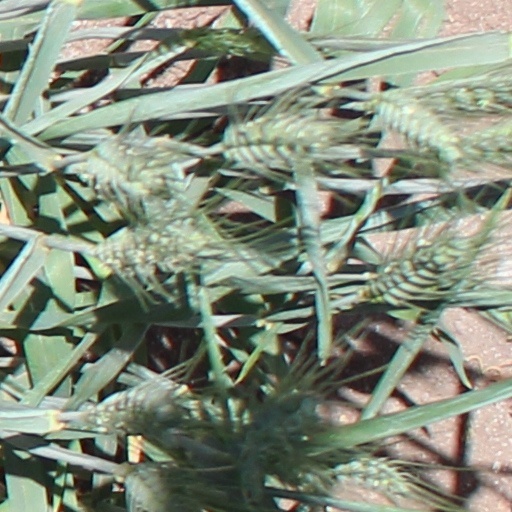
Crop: wheat